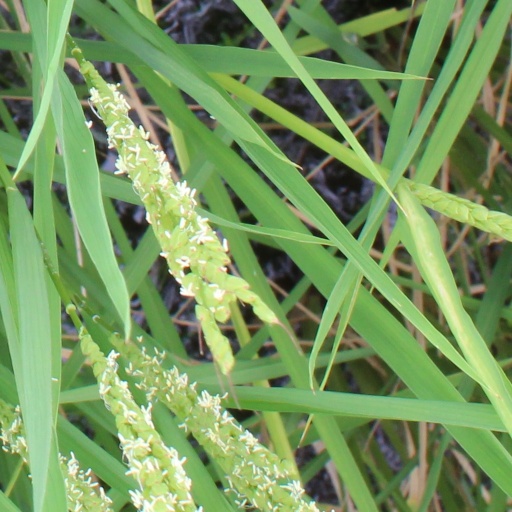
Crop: rice